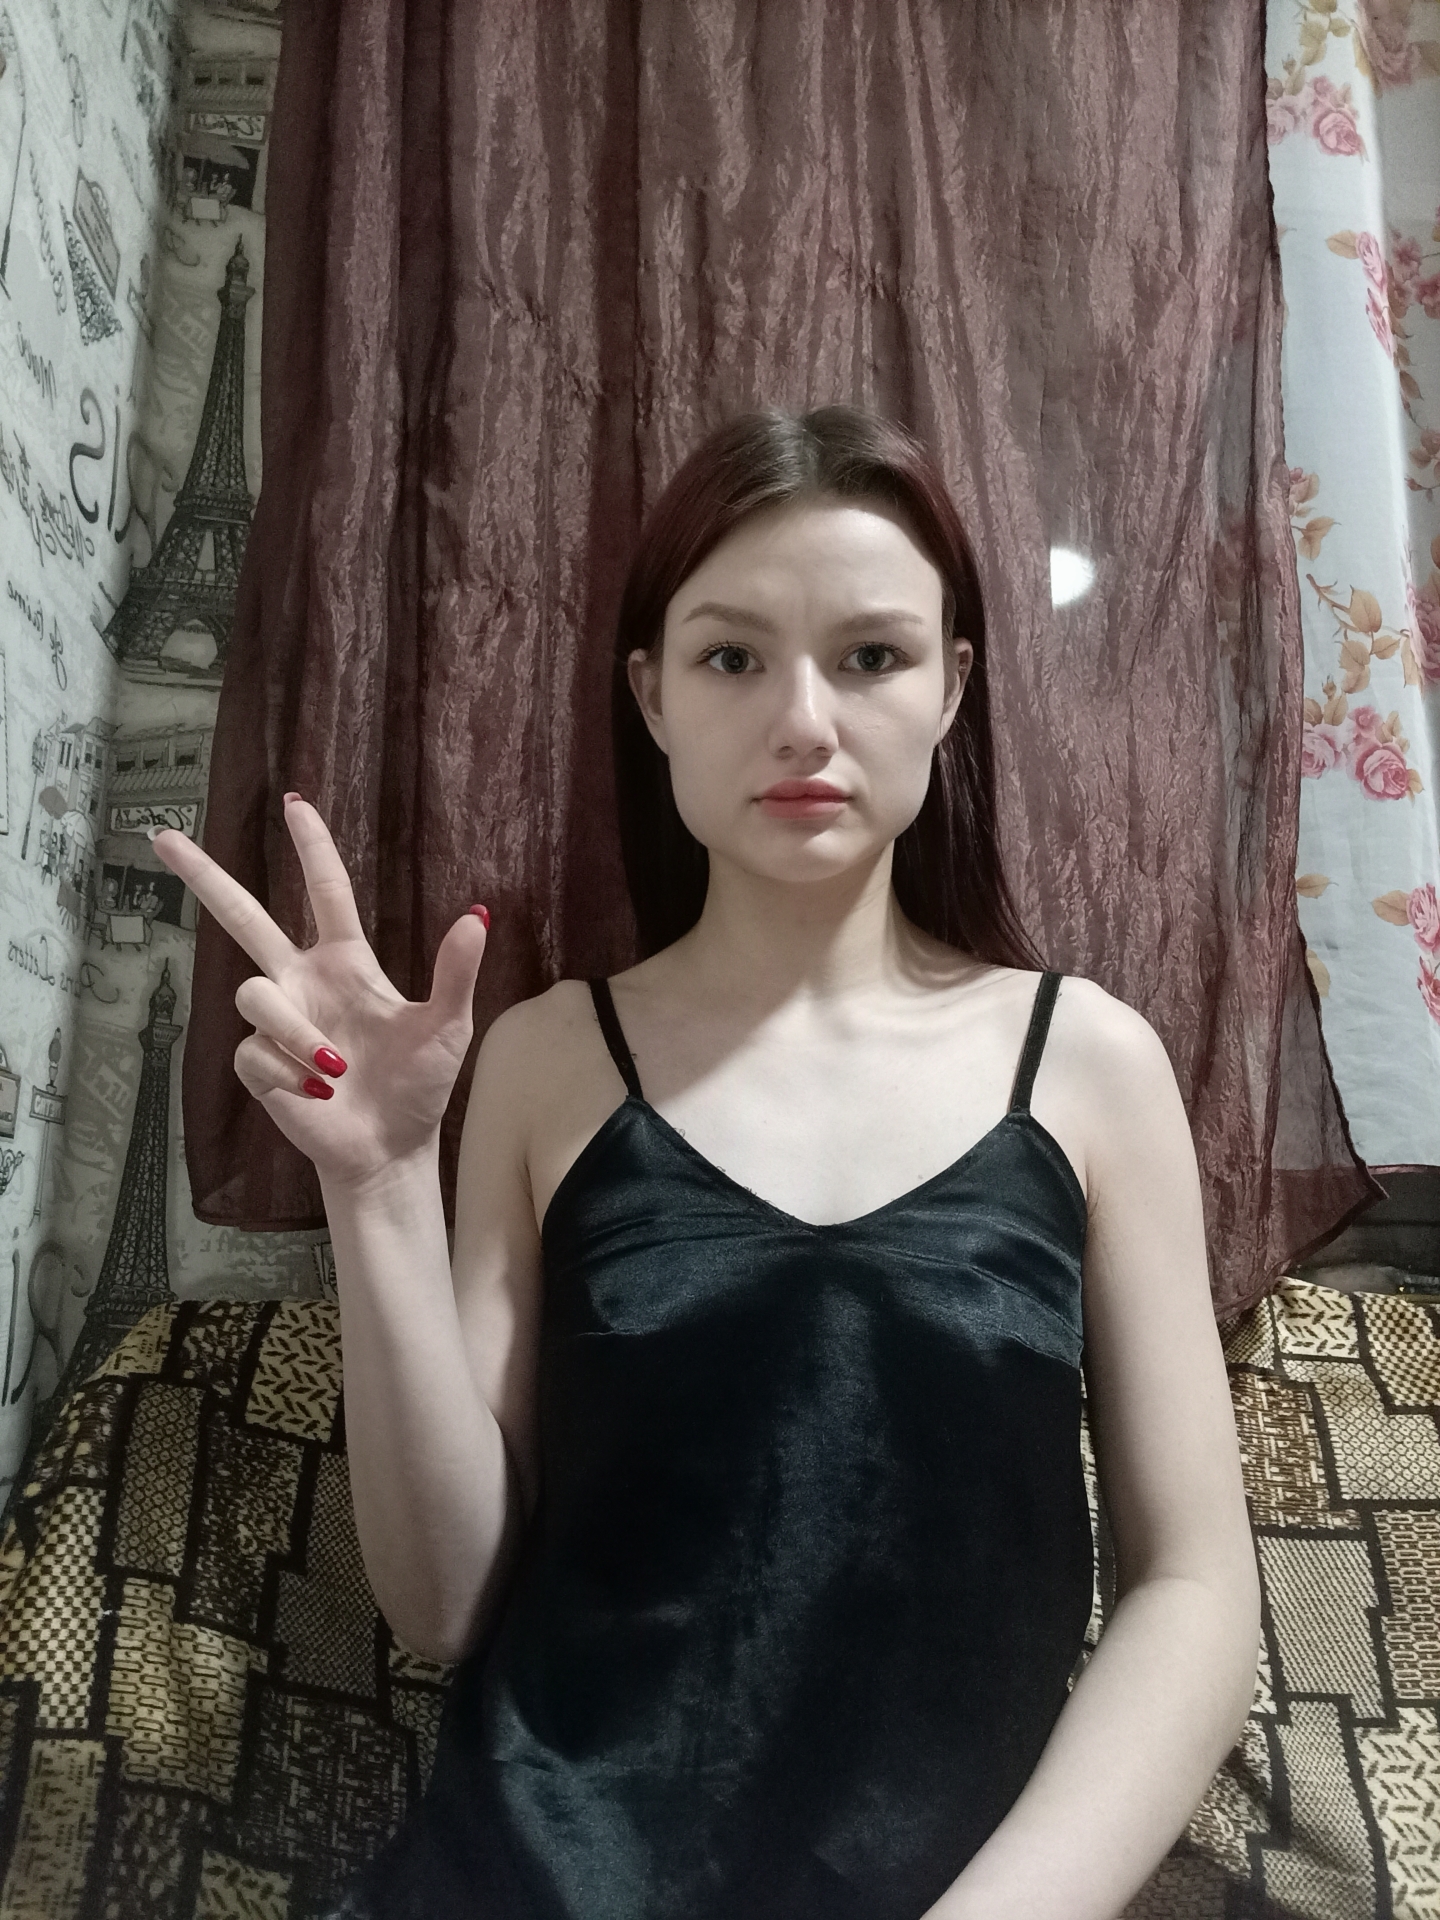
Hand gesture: three2